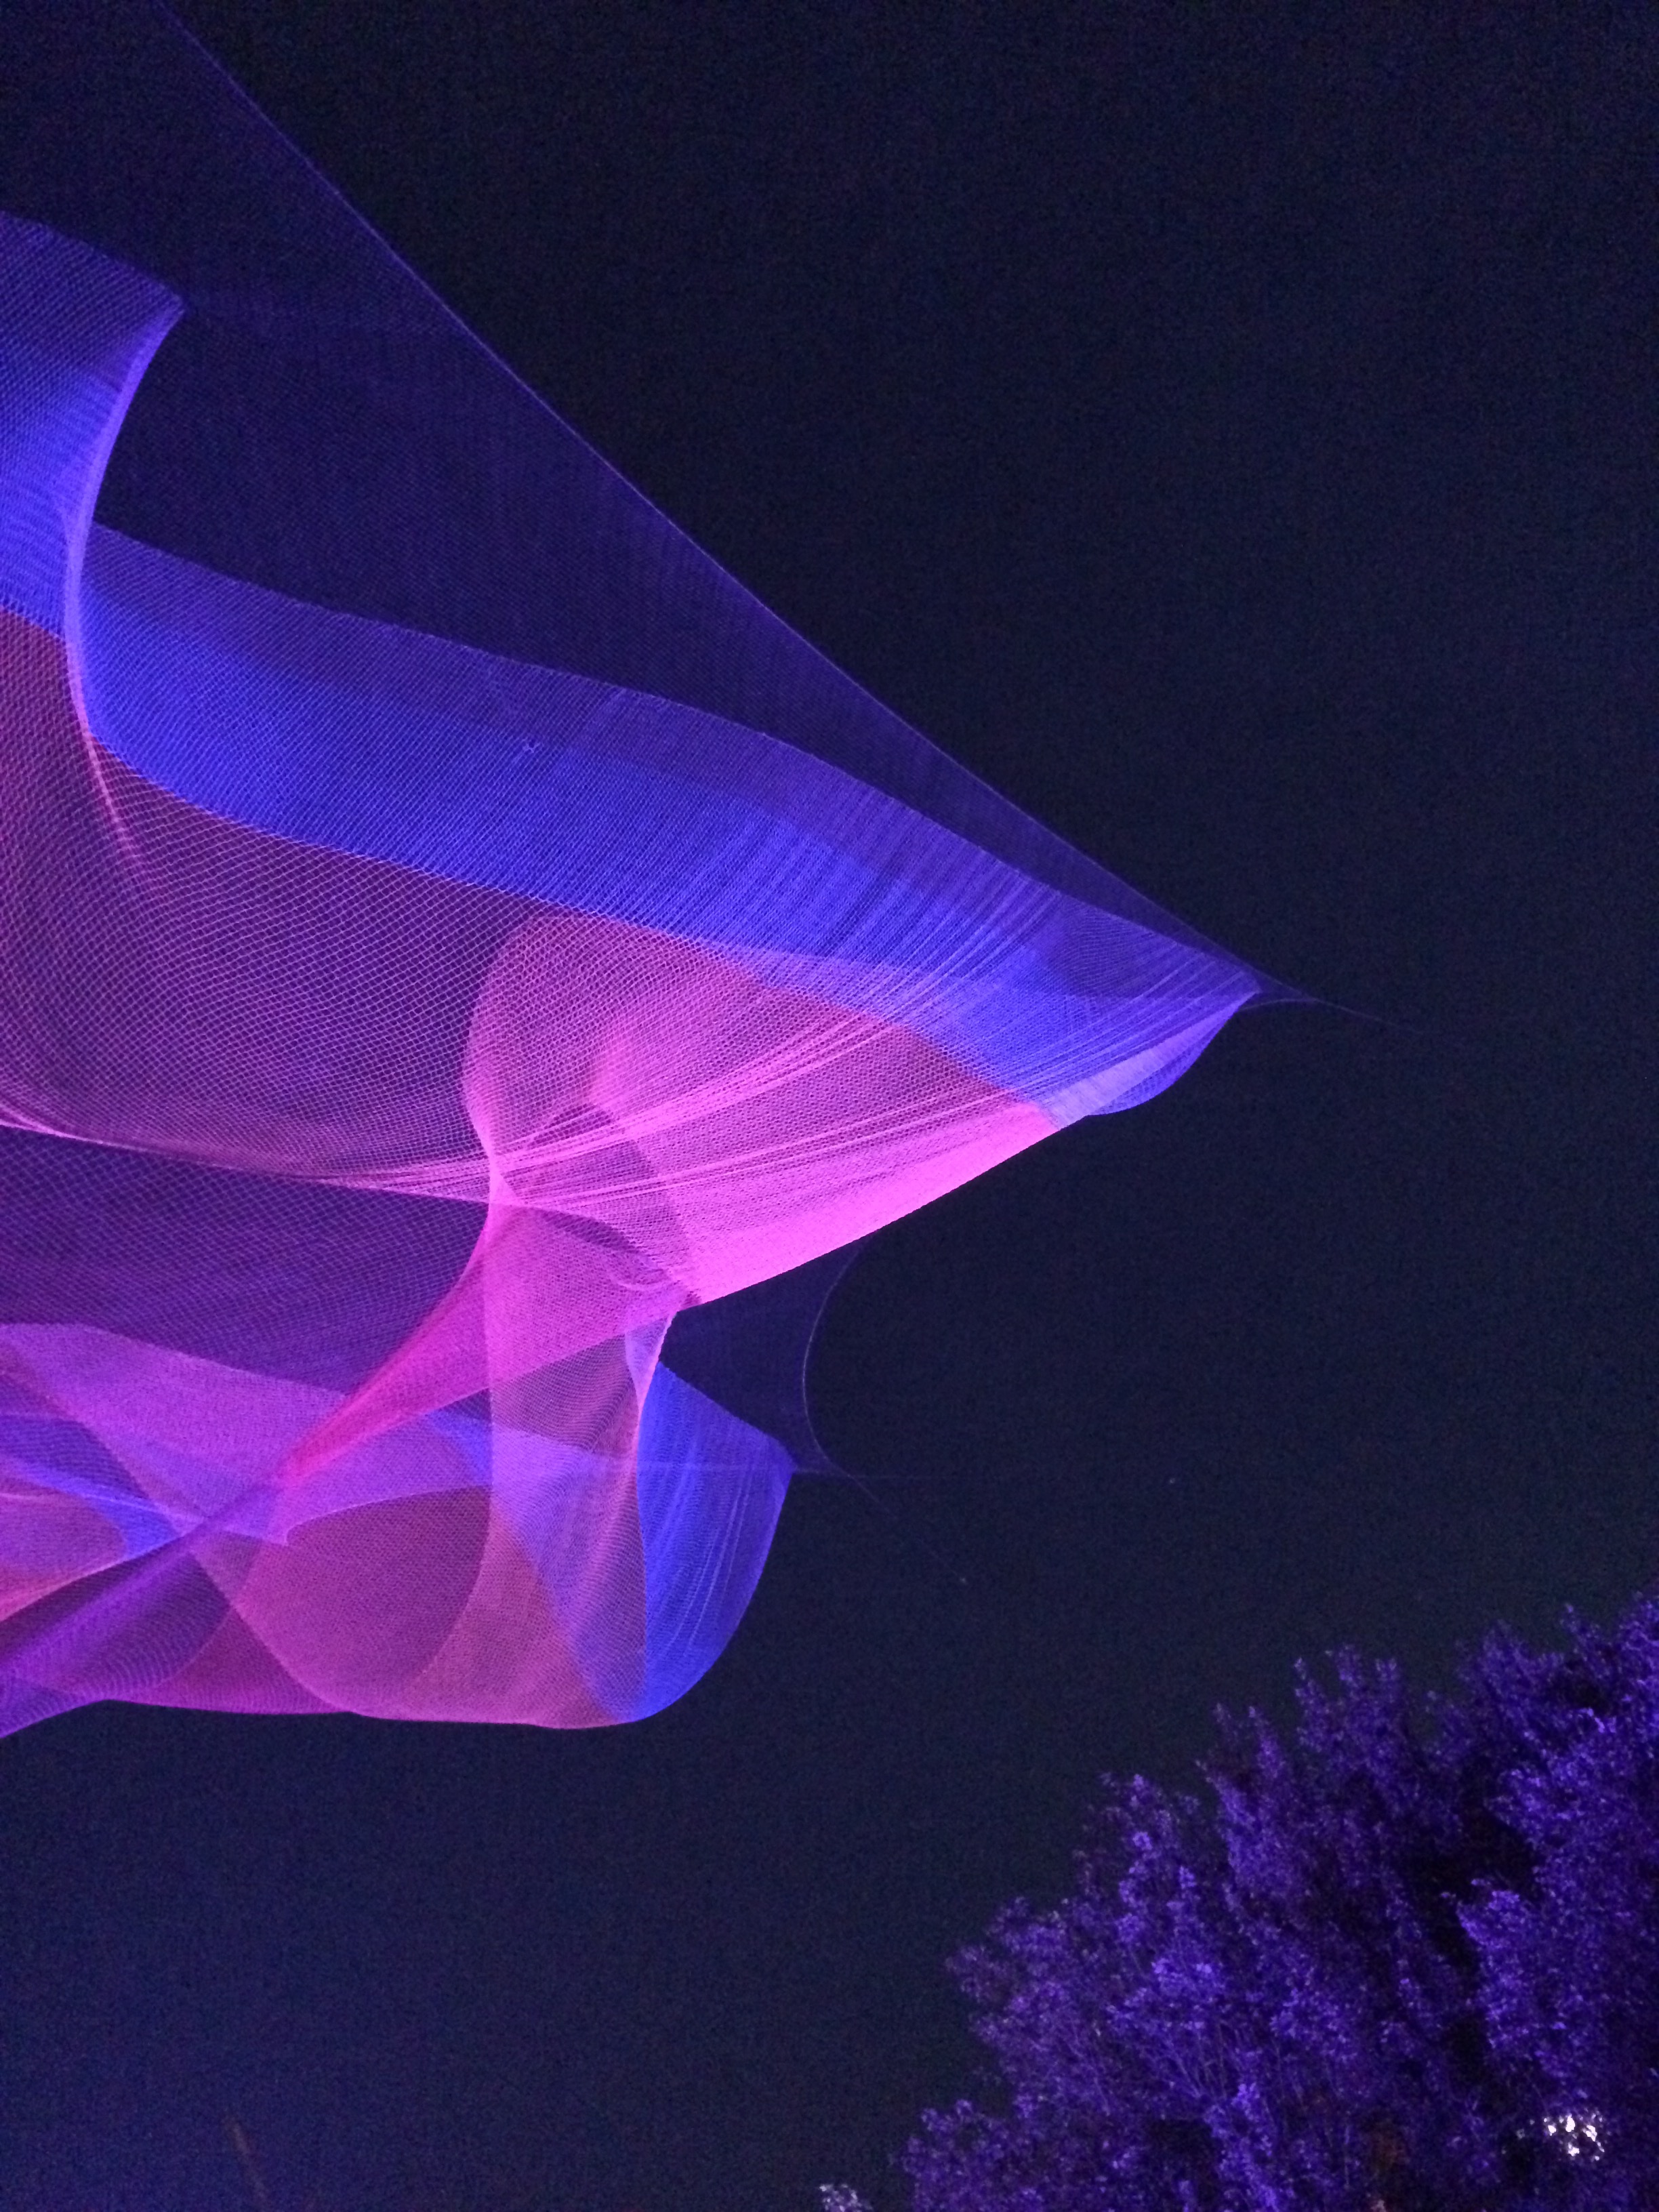
wing, light, night, wave, flower, purple, petal, reflection, color, darkness, blue, violet, shape, macro photography, atmosphere of earth